Battle of Leyte Gulf

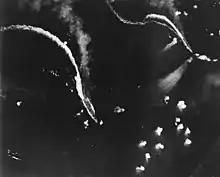
The Japanese aircraft carriers , left, and (probably) come under attack by dive bombers early in the Battle off Cape Engaño.

However, one Japanese aircraft (a Yokosuka D4Y3 "Judy") slipped through the defences, and at 09:38 hit the light carrier with a armor-piercing bomb. Just prior to the bomb hitting the carrier ten fighter planes had landed on the flight deck from a previous mission and in the hangar deck six fully loaded and fueled Grumman TBM Avenger torpedo bombers were waiting for the next mission. One of the torpedo bombers was directly hit by this bomb as it pierced the ship and exploded, triggering the other five torpedo bombers to also explode. The bomb hit the area of the ship where not only most of the torpedoes were stored but also bombs that were not stored securely. The resulting explosion caused a severe fire in "Princeton"s hangar and her emergency sprinkler system failed to operate. As the fire spread rapidly, a series of secondary explosions followed. The fire was gradually brought under control, but at 15:23 there was an enormous explosion (probably in the carrier's bomb stowage aft), causing more casualties aboard "Princeton", and even heavier casualties—241 dead and 412 wounded—aboard the light cruiser which was coming back alongside to assist with the firefighting. "Birmingham" and the three destroyers , and remained with the stricken carrier after she fell out of formation. The destroyers initially attempted to come alongside and spray the burning carrier to help the ship's crew suppress the fires, but they repeatedly collided with "Princeton" in the heavy seas. "Birmingham" then came alongside instead, as her larger hull could better absorb collisions. "Birmingham" was so badly damaged, she was forced to retire. The light cruiser and destroyers "Morrison" and "Irwin" were also damaged. All efforts to save "Princeton" failed, and after the remaining crew members were evacuated, she was finally scuttled—torpedoed by "Reno"—at 17:50. Of "Princeton"s crew, 108 men were killed, while 1,361 survivors were rescued by nearby ships. USS "Princeton" was the largest American ship lost during the battles around Leyte Gulf, and the only fast carrier sunk in combat during the war. 17 Grumman F6F Hellcat fighters and 12 Grumman TBM Avenger torpedo bombers went down with "Princeton".